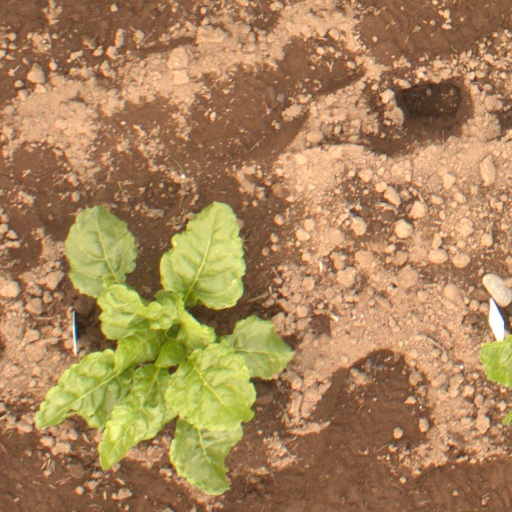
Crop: sugar beet